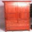
Label: wardrobe